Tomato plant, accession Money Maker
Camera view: bottom (45 deg); turntable rotation: 300 degrees
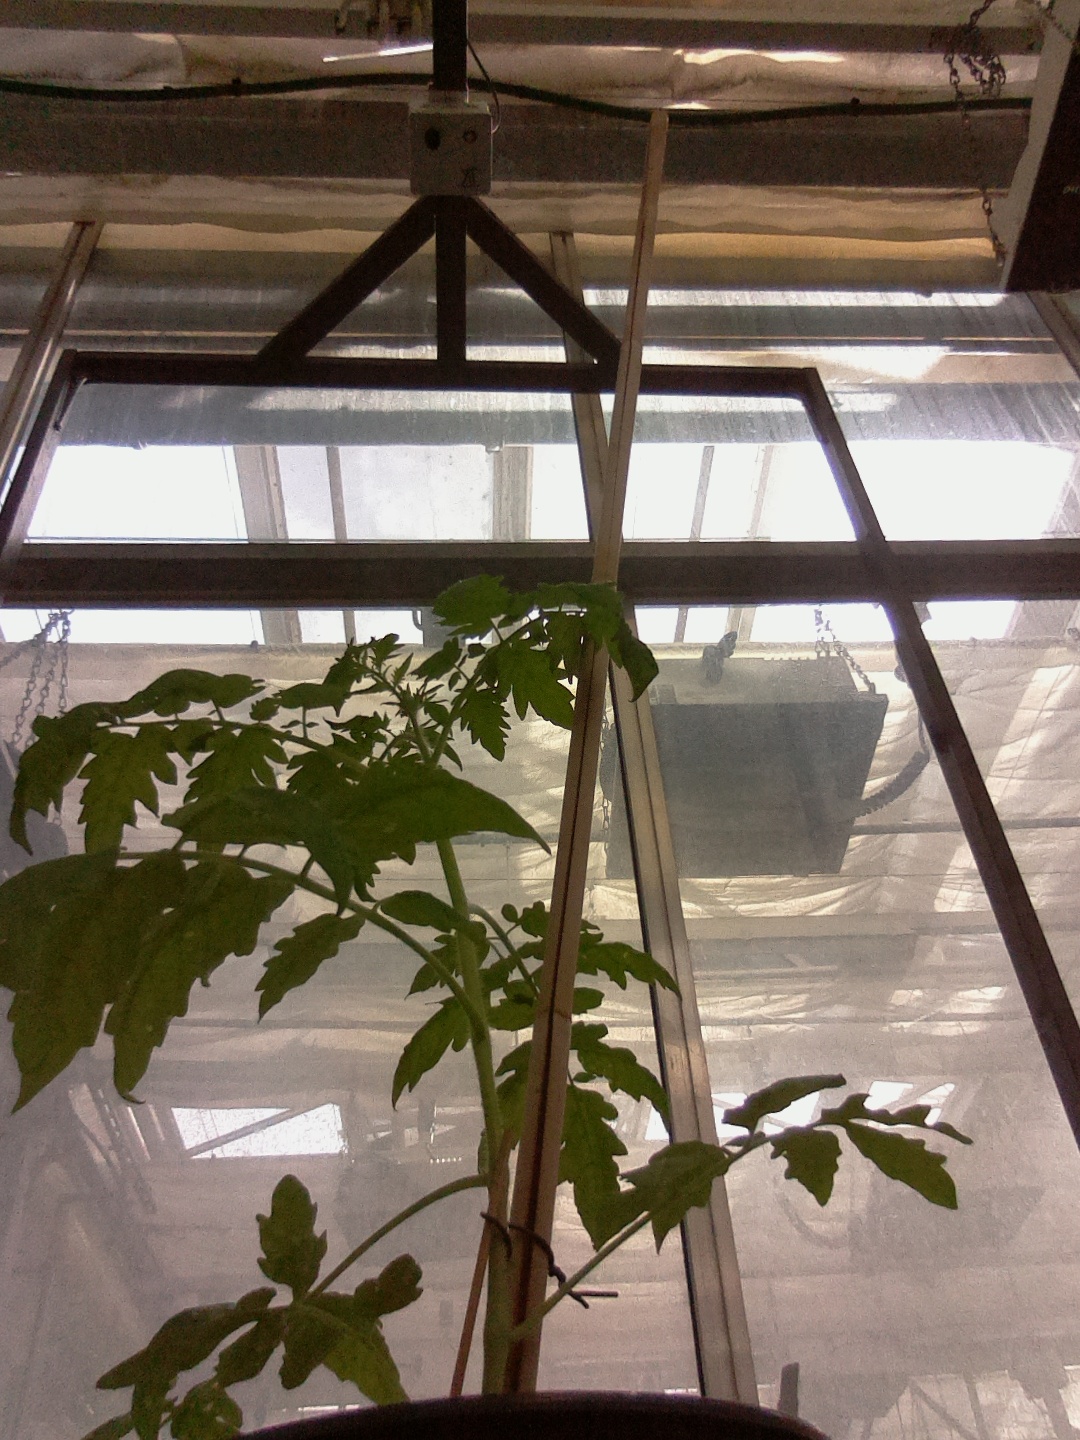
BBCH growth stage 14: 8 of true leaves visible